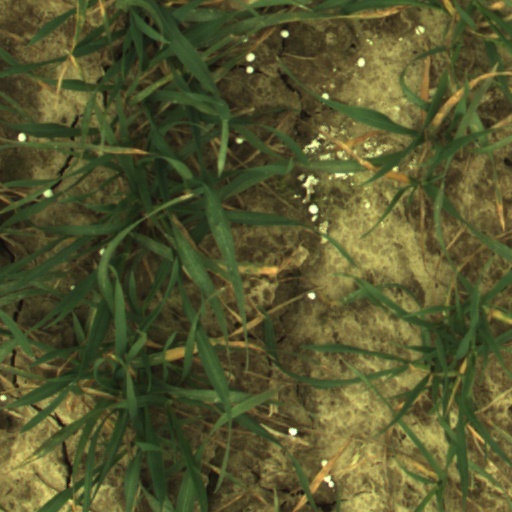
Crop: wheat